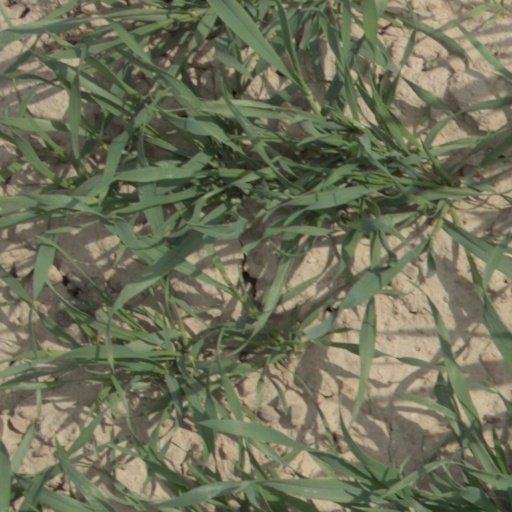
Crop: wheat